Emil Andreasen

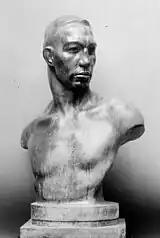
Bust of Andreasenby Kai Nielsen, 1922

Alfred Viggo Emil Andreasen (later "Fjordvald"; 4 September 1895 – 26 May 1972) was a Danish boxer who competed in the 1920 Summer Olympics. He was born and died in Copenhagen. In 1920 he was eliminated in the quarter-finals of the light heavyweight class after losing his fight to Hugh Brown.